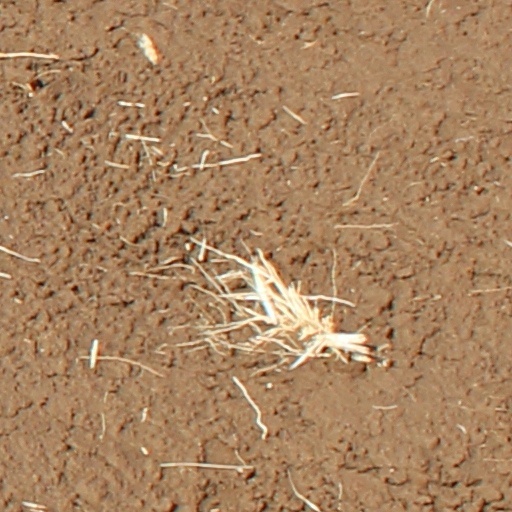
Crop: wheat